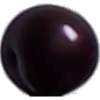
Label: cherry_wax_black